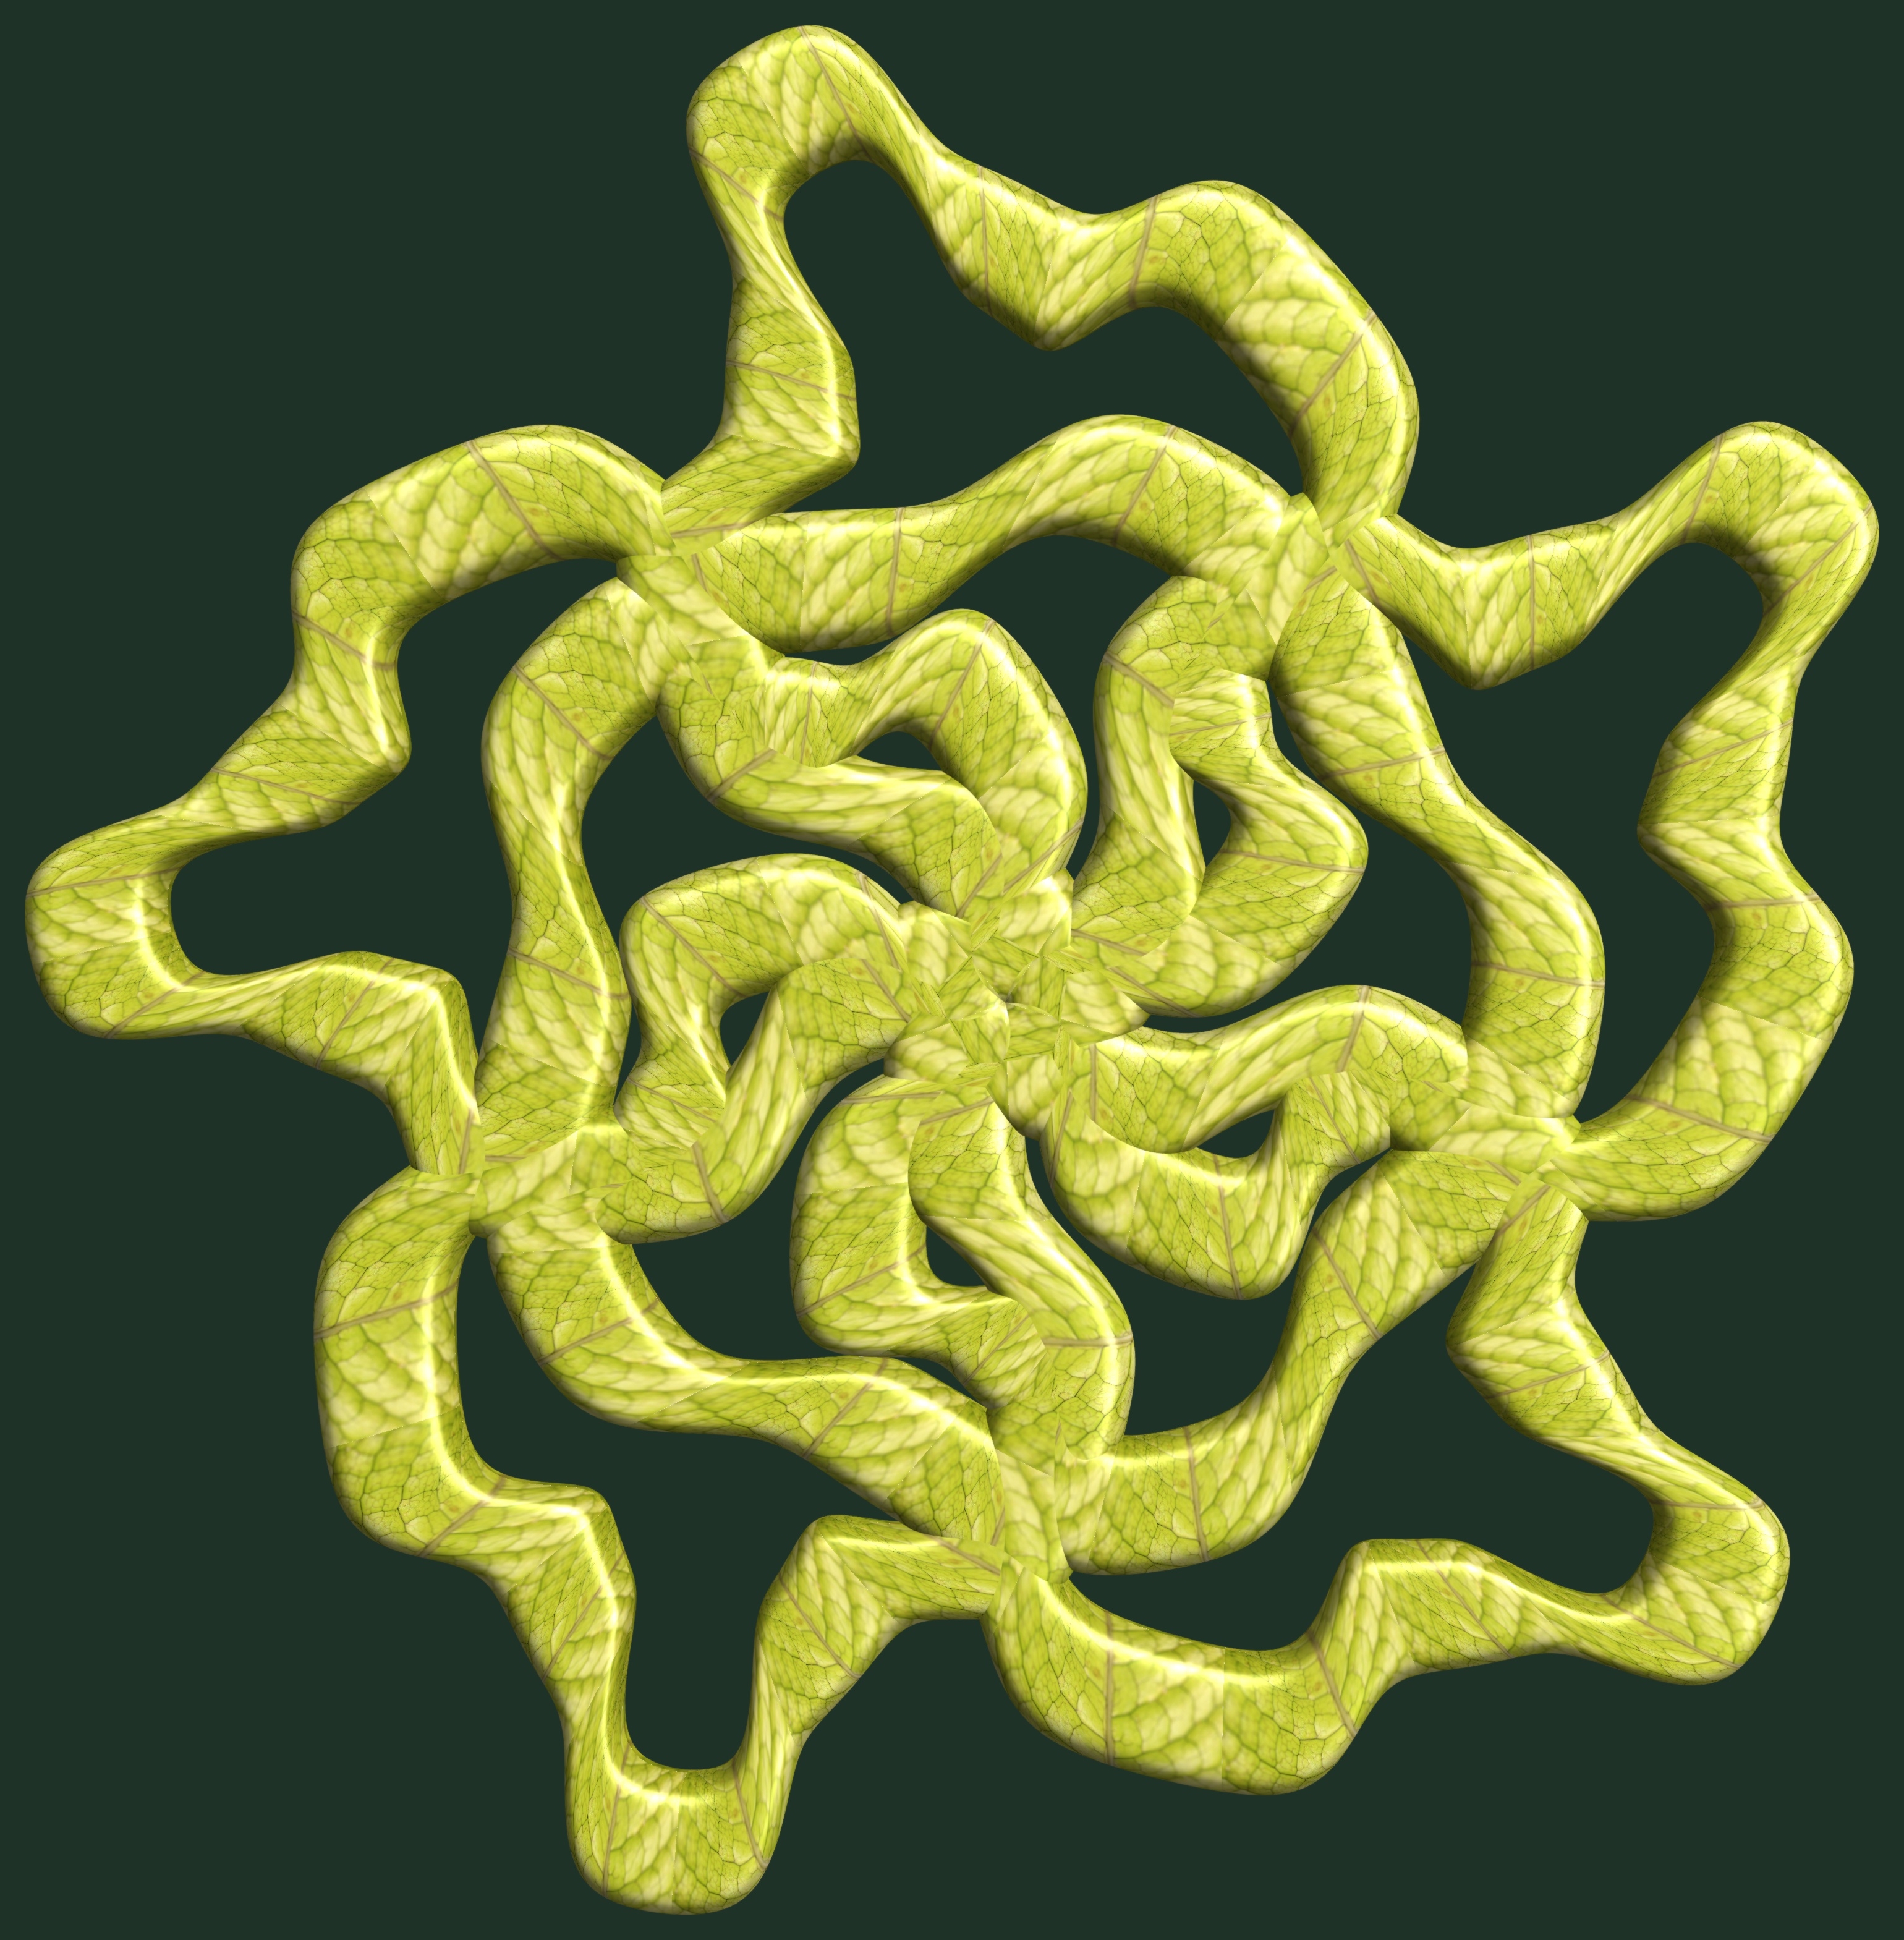
structure, texture, pattern, art, design, symmetry, 3d, graphic, torus, mathematica, cg, parametricplot3d, code, program, algorithm, mapping, serpent